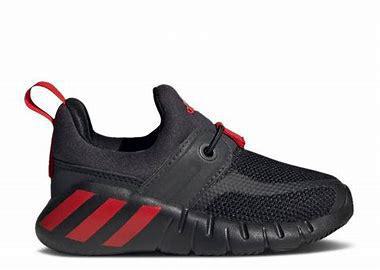
Brand: adidas
Model: Rapidazen I